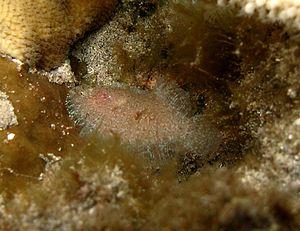
Le poisson plat Aseraggodes diringeri à la Réunion.
Aseraggodes diringeri est une espèce de poissons pleuronectiformes de la famille des soléidés.
L'île de La Réunion est un département d'outre-mer français situé dans le sud-ouest de l'océan Indien.
Aseraggodes est un genre de poissons plats de la famille des Soleidae.